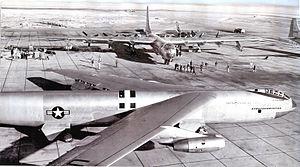
Le Convair B-36 Peacemaker est un bombardier stratégique lourd à long rayon d'action utilisé par l'United States Air Force entre 1949 et 1959. Le B-36 est conçu et développé dans les années 1940 par la Consolidated Aircraft Corporation, qui fusionnera avec Vultee pour donner Convair. Avec une envergure de plus de 70 mètres et une masse maximale au décollage de plus de 140 tonnes pour les premières versions, le B-36 est le plus grand avion à moteurs à pistons à avoir été produit en série. C'est le premier bombardier conçu spécialement pour emporter des bombes nucléaires ; la grande taille de sa soute lui permet d'emporter tous les types de bombes de l'arsenal américain sans avoir à subir de modifications. Avec un rayon d'action de 6 400 km et une capacité d'emport de 32 500 kg, le B-36 est le premier véritable bombardier intercontinental.